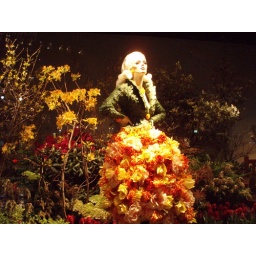
As seen in Macy's flower show window